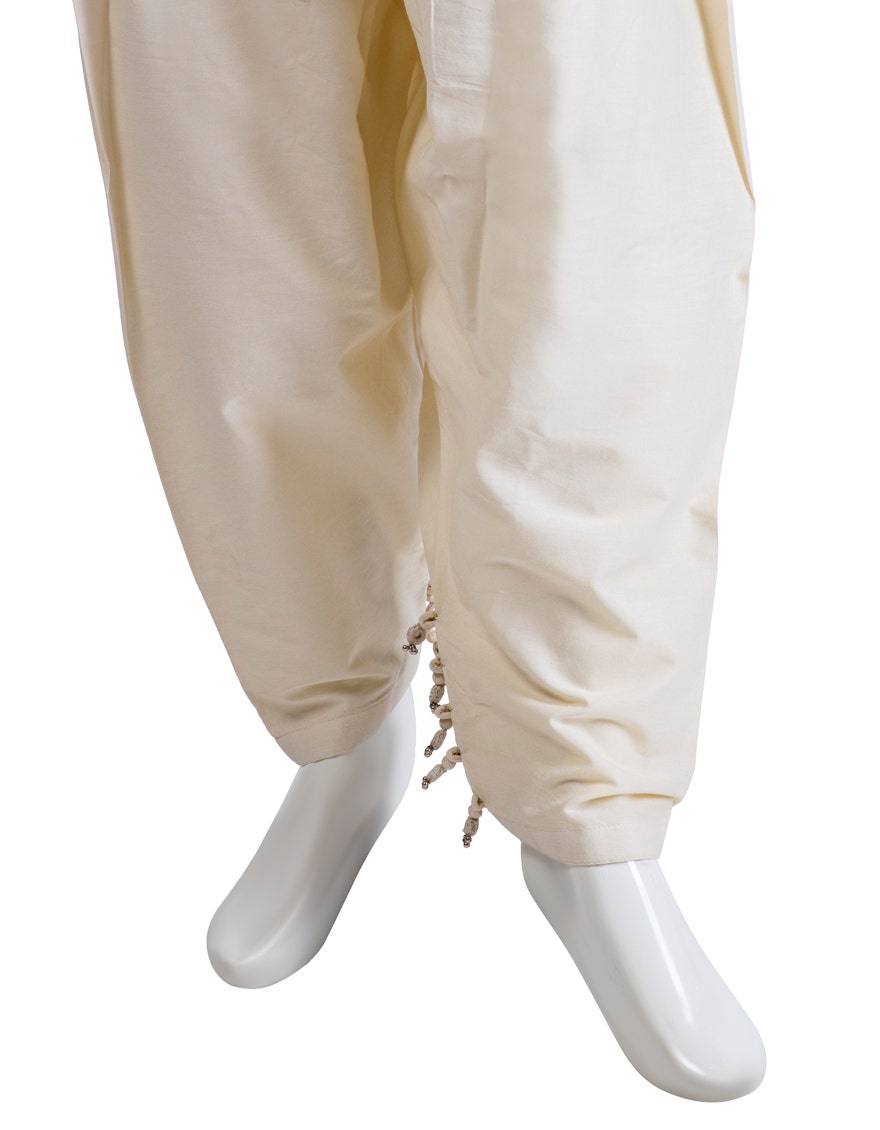
cream silk pants